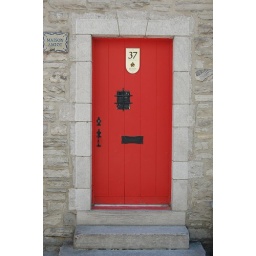
old red door in Quebec City